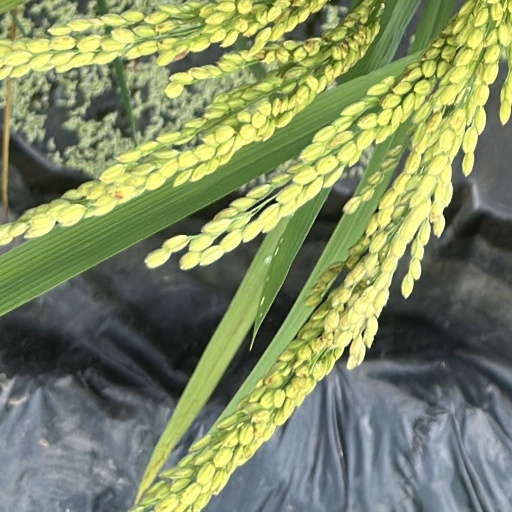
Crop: rice